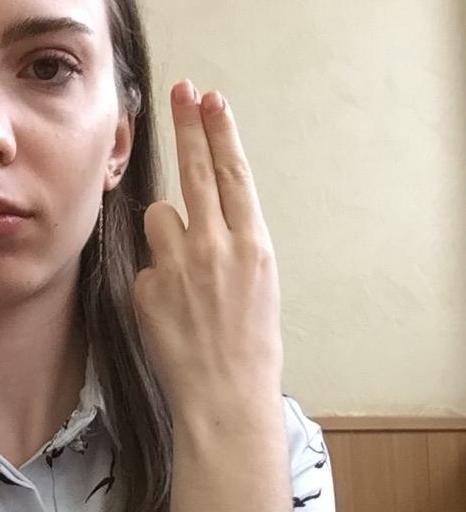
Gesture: two_up_inverted